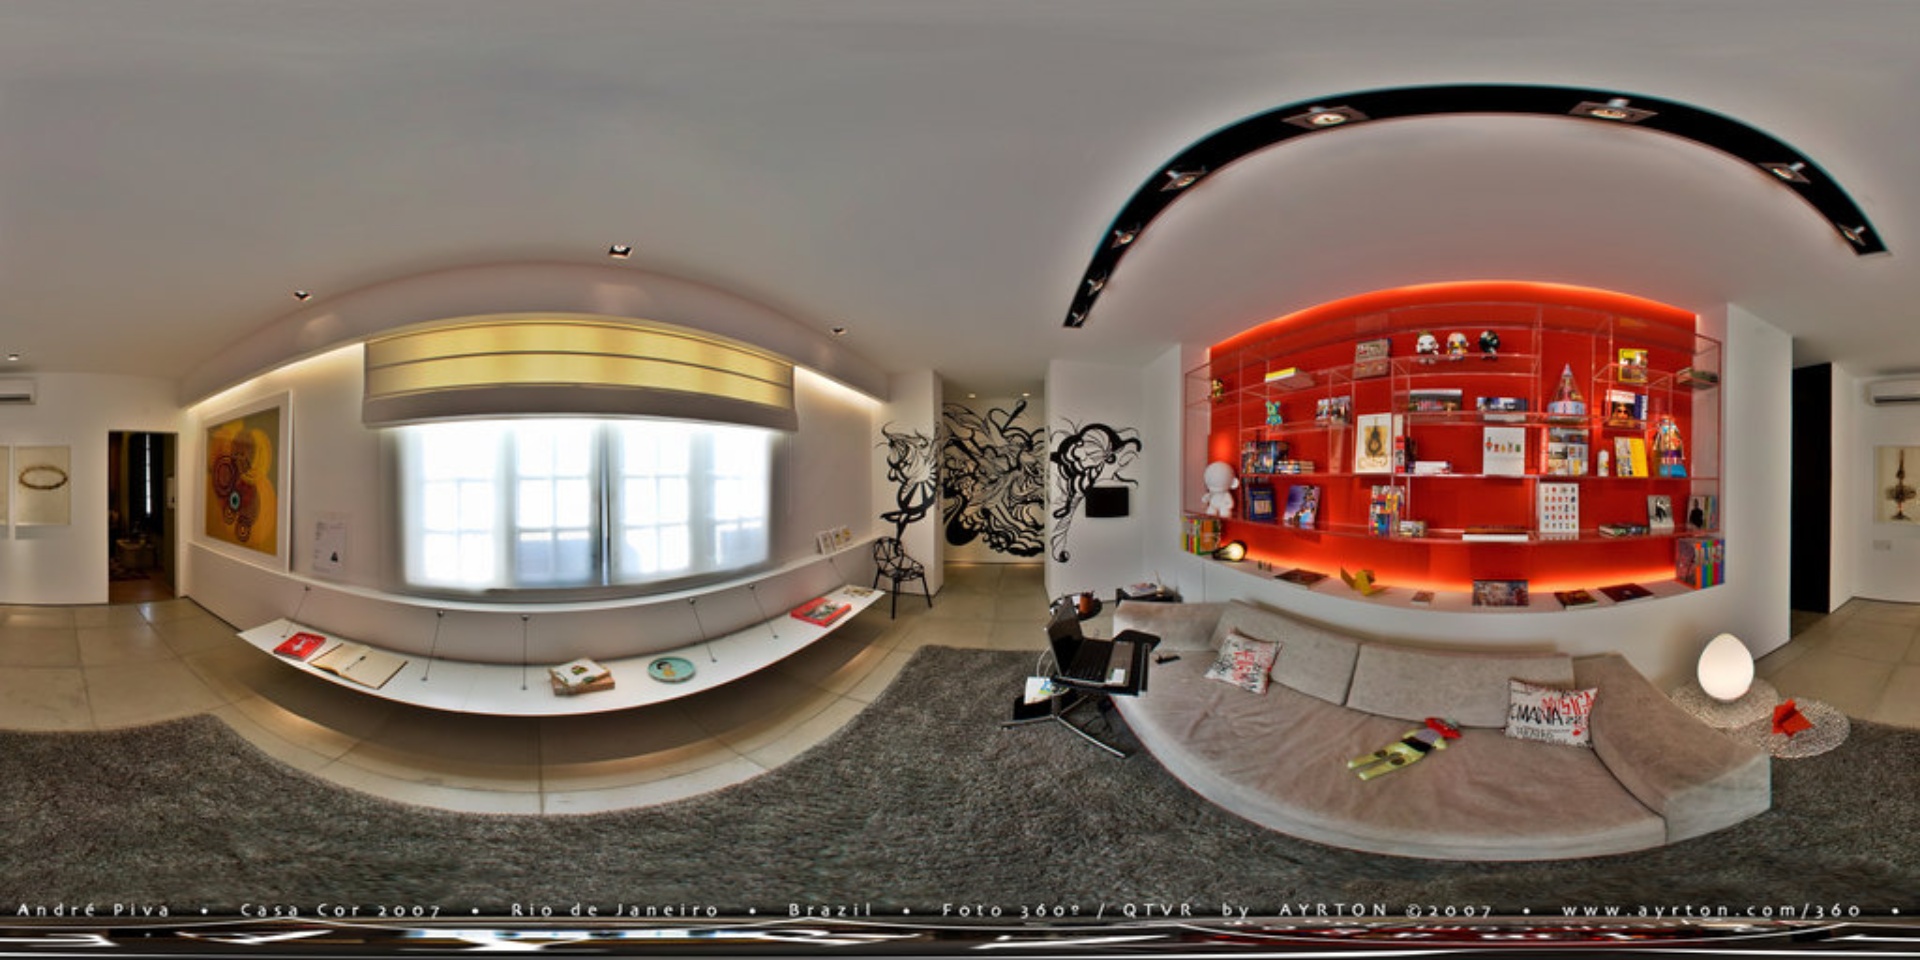
Referred object: the open laptop on the small side table

Referred object: turn right to see the curved sofa

Referred object: the red shelving unit above the sofa